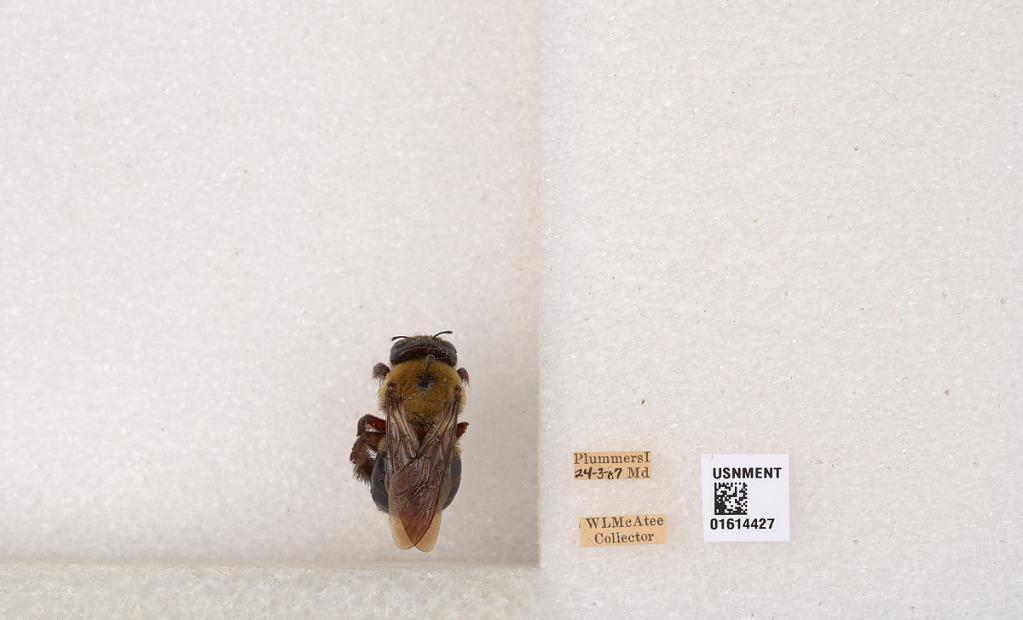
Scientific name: Xylocopa (Xylocopoides) virginica virginica (Linnaeus)
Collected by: W. McAtee
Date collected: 1987-3-24
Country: United States
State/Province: Maryland
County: Montgomery
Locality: Plummers Island
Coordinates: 38.9705, -77.1763